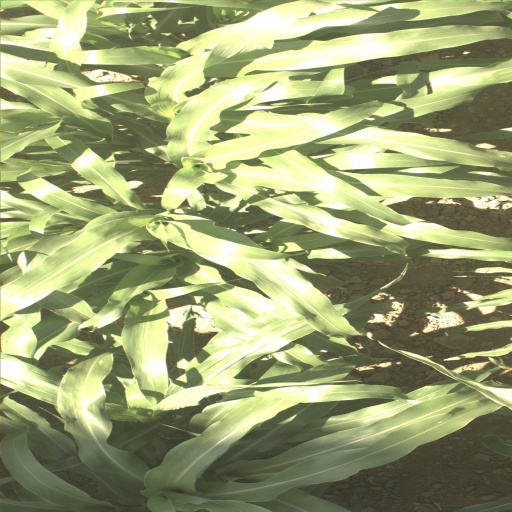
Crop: sorghum